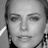
Emotion: neutral